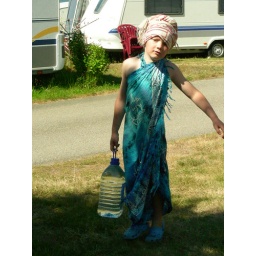
After swimming in the North Sea a small boy must gather water for the days drive...hmmm could be a long drive!